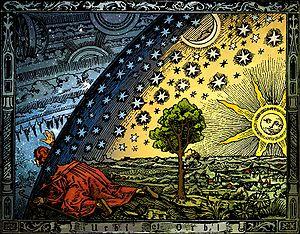
Mathilde Bisson-Fabre, dite Mathilde Bisson, née le 30 janvier 1985 à Toulouse, Haute-Garonne, est une actrice française.
Le premier récit de la création inaugure le livre de la Genèse, premier du corpus de la Bible.
La révélation de tout étant, quel qu'il soit, présuppose qu'un « monde » soit au préalablement ouvert. Le concept de « monde » renvoie dans la pensée du philosophe Martin Heidegger à deux notions qui en soutiennent l'unité, à la fois à l'unité d'un horizon de significations
Des canyons aux étoiles... est une œuvre d'Olivier Messiaen pour piano solo, cor, xylorimba, glockenspiel et orchestre, écrite à la suite d'un voyage dans l'Utah et orchestrée entre 1971 et 1974 sur commande d'Alice Tully. Elle comporte trois parties et douze mouvements.
Bereshit est la première section hebdomadaire du cycle annuel de lecture de la Torah. Elle est lue lors du premier chabbat qui suit la fête de Sim'hat Torah et correspond à Genèse 1:1-6:8.
Un paradigme est — en épistémologie et dans les sciences humaines et sociales – une représentation du monde, une manière de voir les choses, un modèle cohérent du monde qui repose sur un fondement défini. Les paradigmes sont, selon le philosophe des sciences Thomas Samuel Kuhn des découvertes scientifiques universellement reconnues qui, pour un temps, fournissent à un groupe de chercheurs des problèmes types et des solutions. Un paradigme peut être infléchi ou totalement remis en cause s'il remplit un certain nombre de conditions expérimentales ou d'insertion dans un nouveau paradigme. Les révolutions scientifiques entraînent des changements de paradigme qui exigent du temps pour pénétrer la communauté scientifique, car le nouveau modèle proposé doit vaincre les obstacles épistémologiques et être assez robuste pour remettre en cause le précédent. La « vérité scientifique » à un instant donné ne peut représenter qu'un consensus temporaire au sein de cette communauté, les paradigmes étant fluctuants, en particulier dans les sciences humaines et sociales, notamment économiques.
Les deux récits de la création dans la Genèse se suivent dans les premières pages de la Bible, de la Torah. Le livre de la Genèse présente en effet la création du monde suivant deux modèles : le premier débute par le compte rendu de la Création de l'Univers par Dieu, laquelle se produit en six jours, après lesquels Dieu se repose le septième jour. Ce premier récit est intitulé La Création. Le premier verset de ce premier chapitre est rédigé comme suit :
Le ciel nocturne est un terme couramment utilisé pour faire référence au ciel tel qu'on le voit la nuit. Le terme est habituellement associé à l'astronomie, en référence à la vision des corps célestes tels que les étoiles, la Lune et les planètes qui deviennent visibles par nuit claire après le coucher du Soleil.
L'univers est l'ensemble de tout ce qui existe, régi par un certain nombre de lois.
Le mythe de la Terre plate est la légende urbaine selon laquelle, durant le Moyen Âge européen, la vision cosmologique dominante était celle d'une Terre plate et non sphérique.
Les Trois Royaumes, en russe : Три царства — медное, серебряное и золотое, est un conte appartenant au folklore slave oriental et russe en particulier, bien que le thème se retrouve dans la tradition d'autres pays, slaves ou non. C'est un des contes pour lesquels on a trouvé le plus grand nombre de variantes : on en a recensé 144 versions russes, 58 ukrainiennes et 32 biélorusses. Afanassiev en a rapporté douze dans son recueil des Contes populaires russes. Trois de ces versions, numérotées originellement 71a, 71b et 71c par Afanassiev, sont reprises dans l'édition russe de 1984-85, publiée sous la direction de L.G. Barag et N.V. Novikov ; on les retrouve dans l'édition française traduite et présentée par Lise Gruel-Apert. Le conte correspond au type 301 dans la classification Aarne-Thompson-Uther.
L'astrologie est un ensemble de croyances et de pratiques fondées sur l'interprétation symbolique des correspondances supposées entre les configurations célestes et les affaires humaines, collectives ou individuelles. L'astrologie est maintenant considérée comme une pseudoscience, une croyance indûment présentée comme scientifique, ou comme une superstition, l'ensemble des recherches menées depuis l'Antiquité ayant abouti au fait que l'astrologie se place, par sa méthode même, en dehors du domaine rationnel ou scientifique.
La science est l'ensemble des connaissances et études d'une valeur universelle, caractérisées par un objet et une méthode fondée sur des observations objectives vérifiables et des raisonnements rigoureux. On la divise communément en différents domaines qualifiés de sciences.
La philosophie romantique, ou romantisme philosophique, est un courant de pensée qui apparaît à la fin du XVIIIᵉ siècle en relation avec le romantisme allemand. Ce mouvement, à la fois culturel, intellectuel et religieux, vise à reprendre tous les discours et toutes les activités intellectuelles à l'intérieur des formes artistiques et symboliques d'expression. À l'encontre du rationalisme, la philosophie romantique valorise la sensibilité et l'imagination, considérées comme d'authentiques approches de la vérité. Elle s'appuie essentiellement sur la méthode dite « analogique » et développe une pensée symbolique, recherchant la signification profonde des choses et des activités humaines dans le fond inconscient et irrationnel de l'esprit.